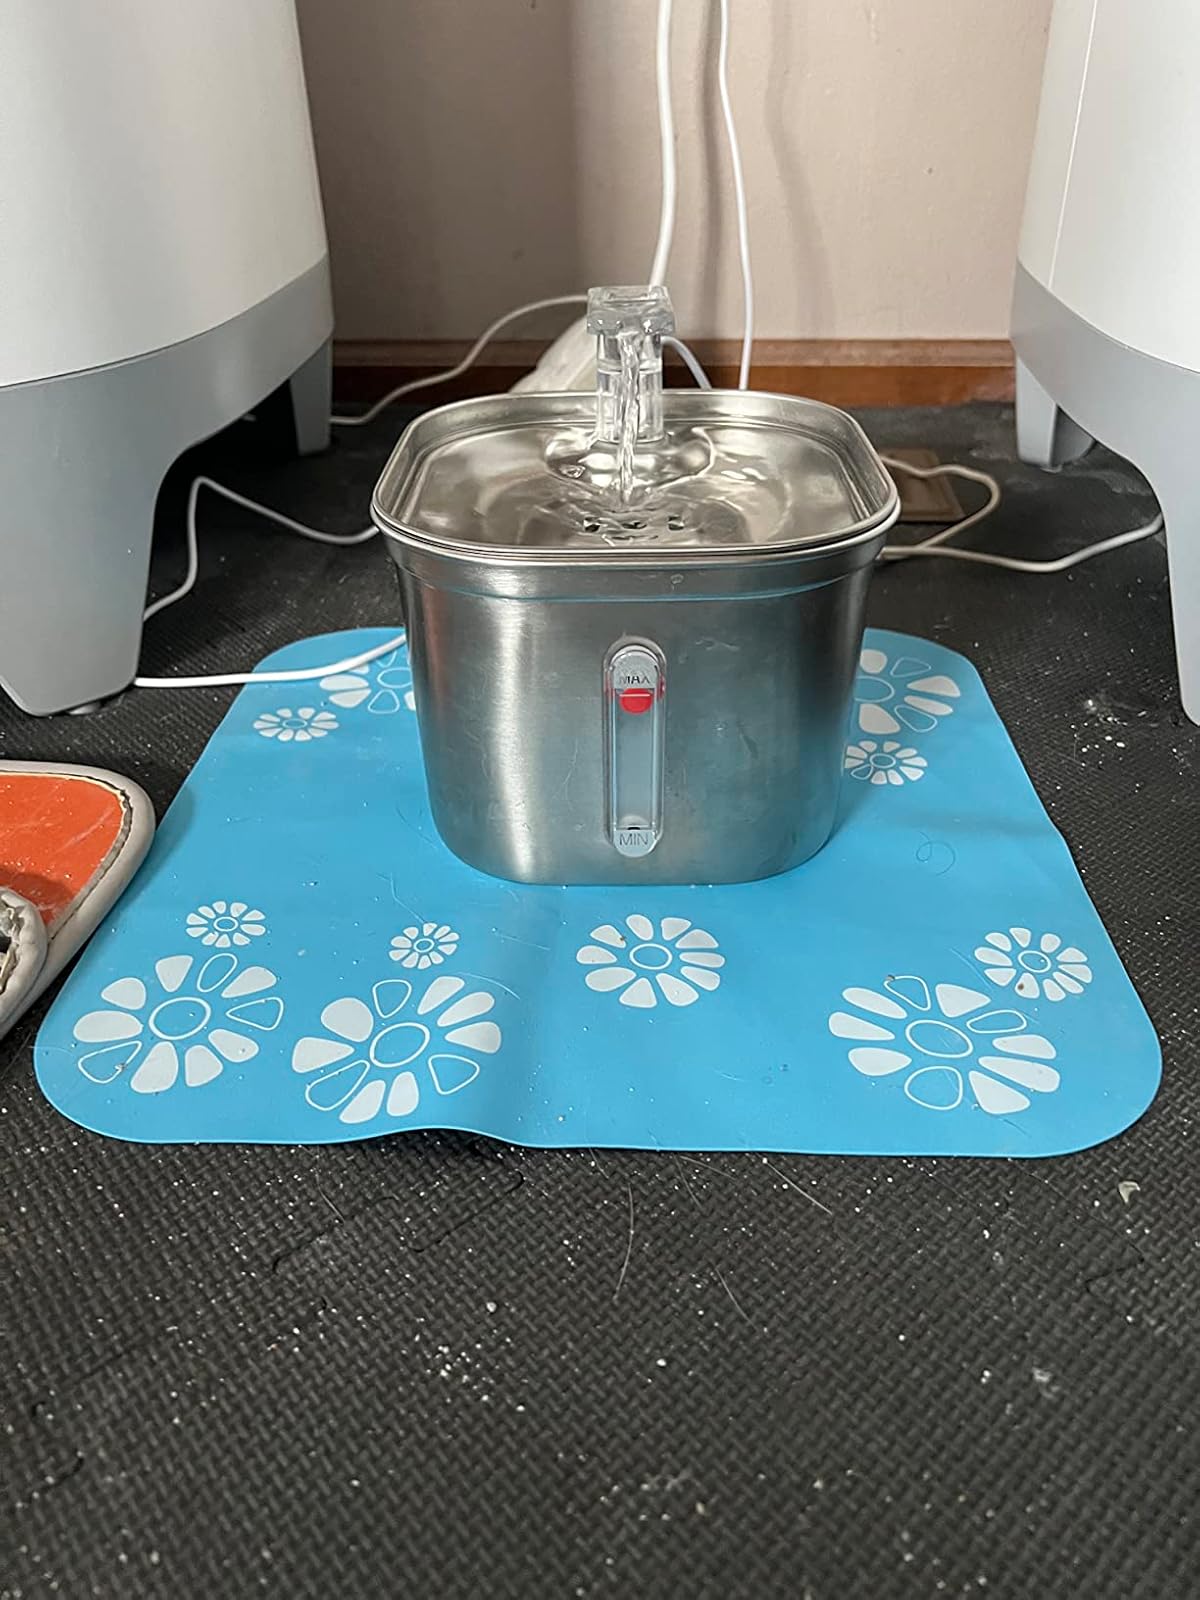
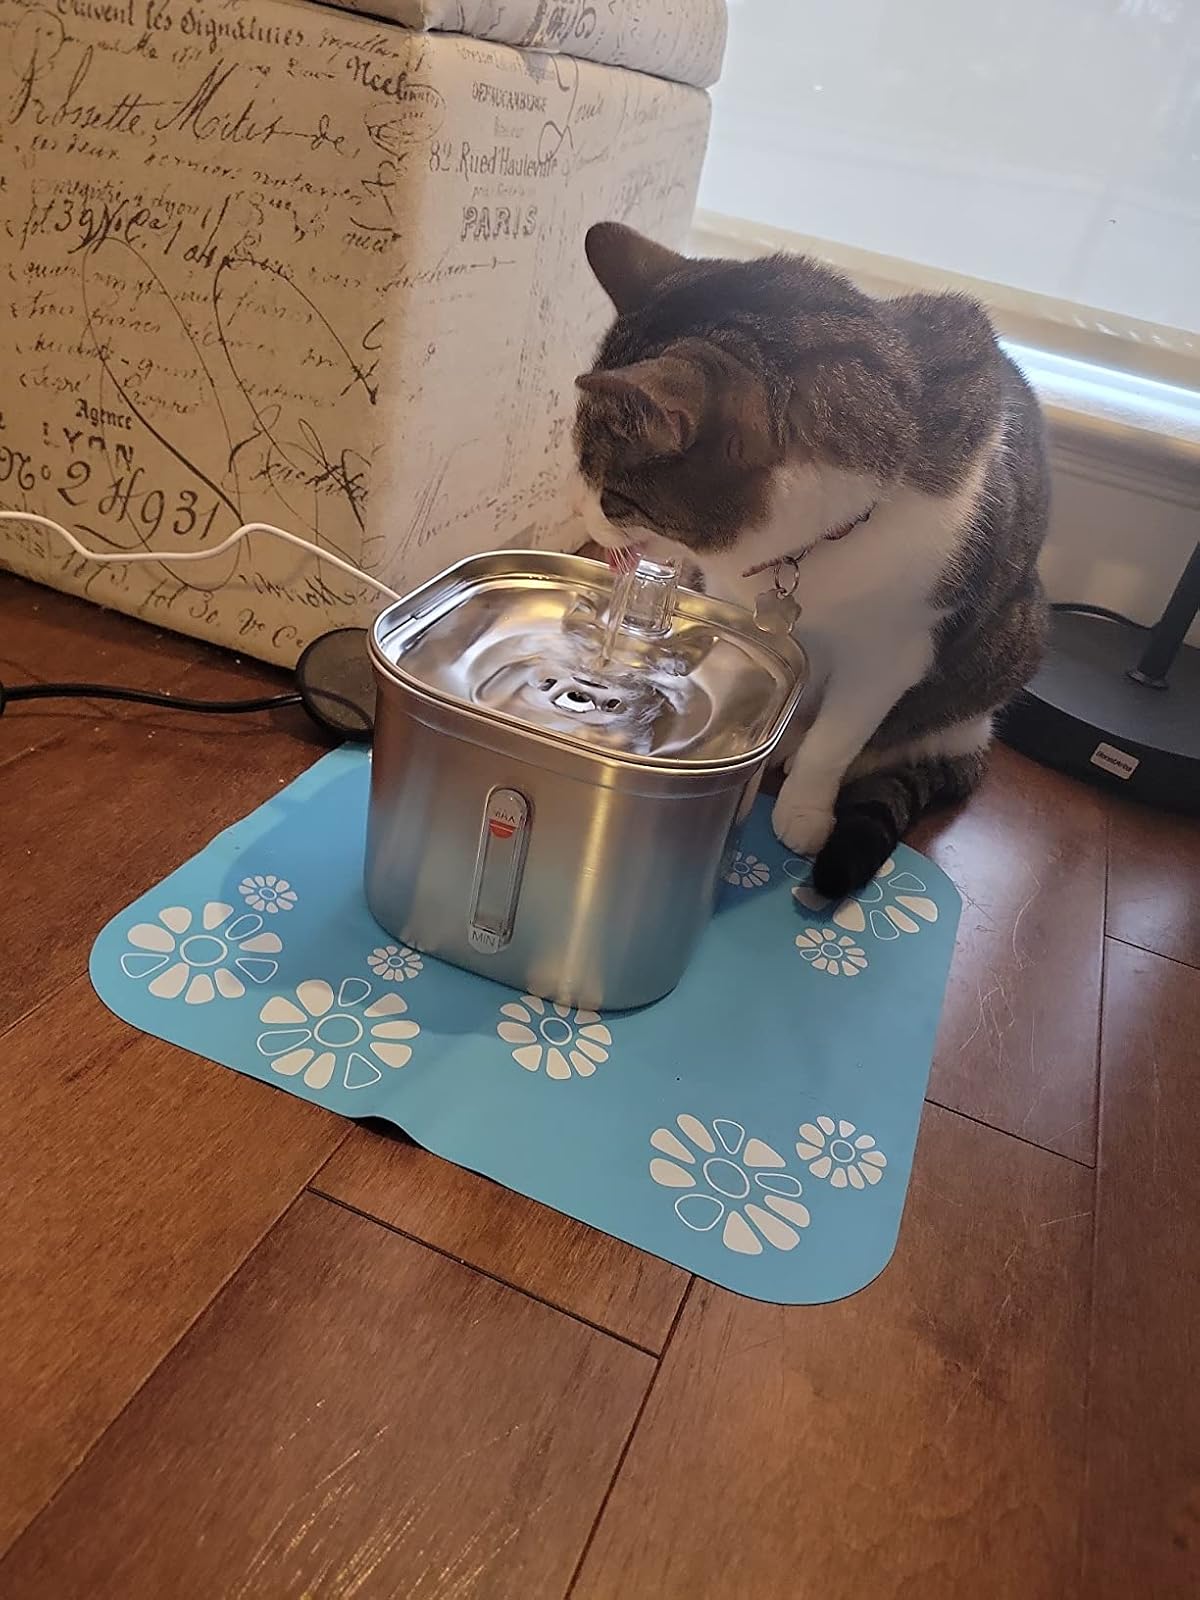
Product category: items_bowl
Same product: yes